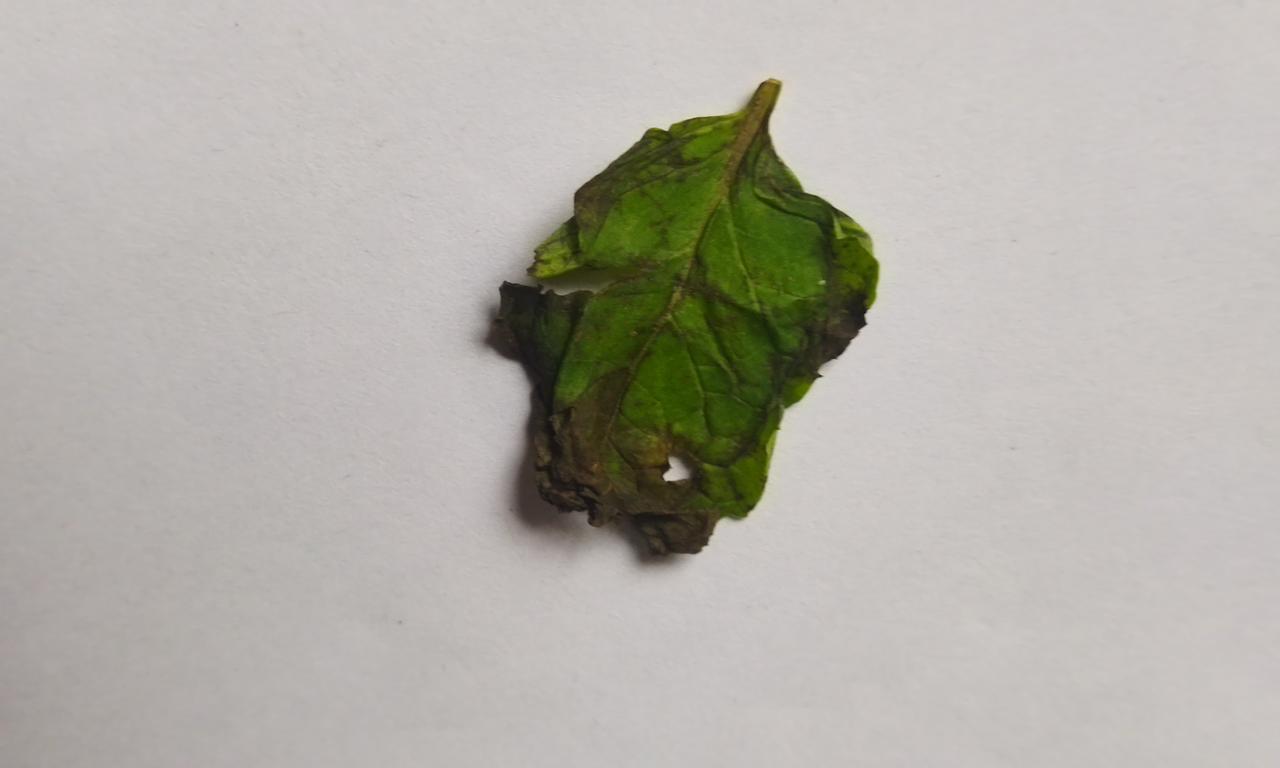
Label: Spoiled